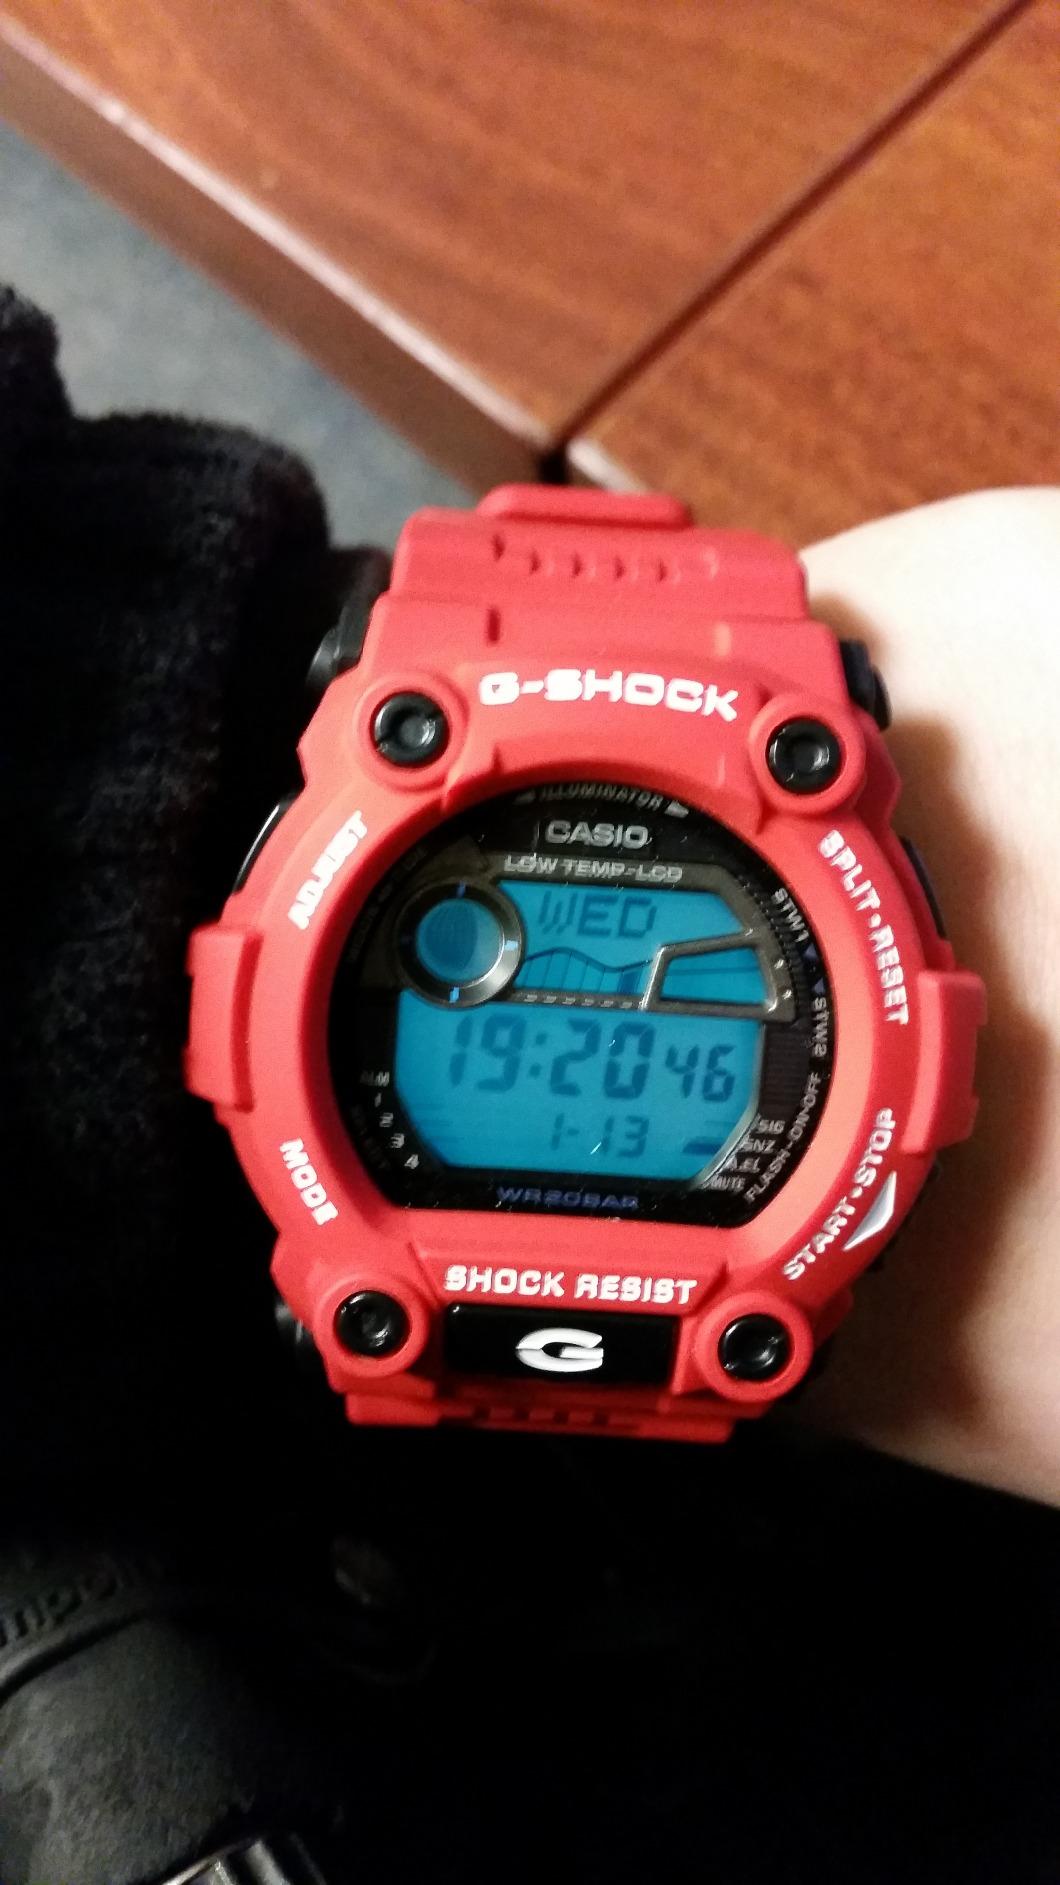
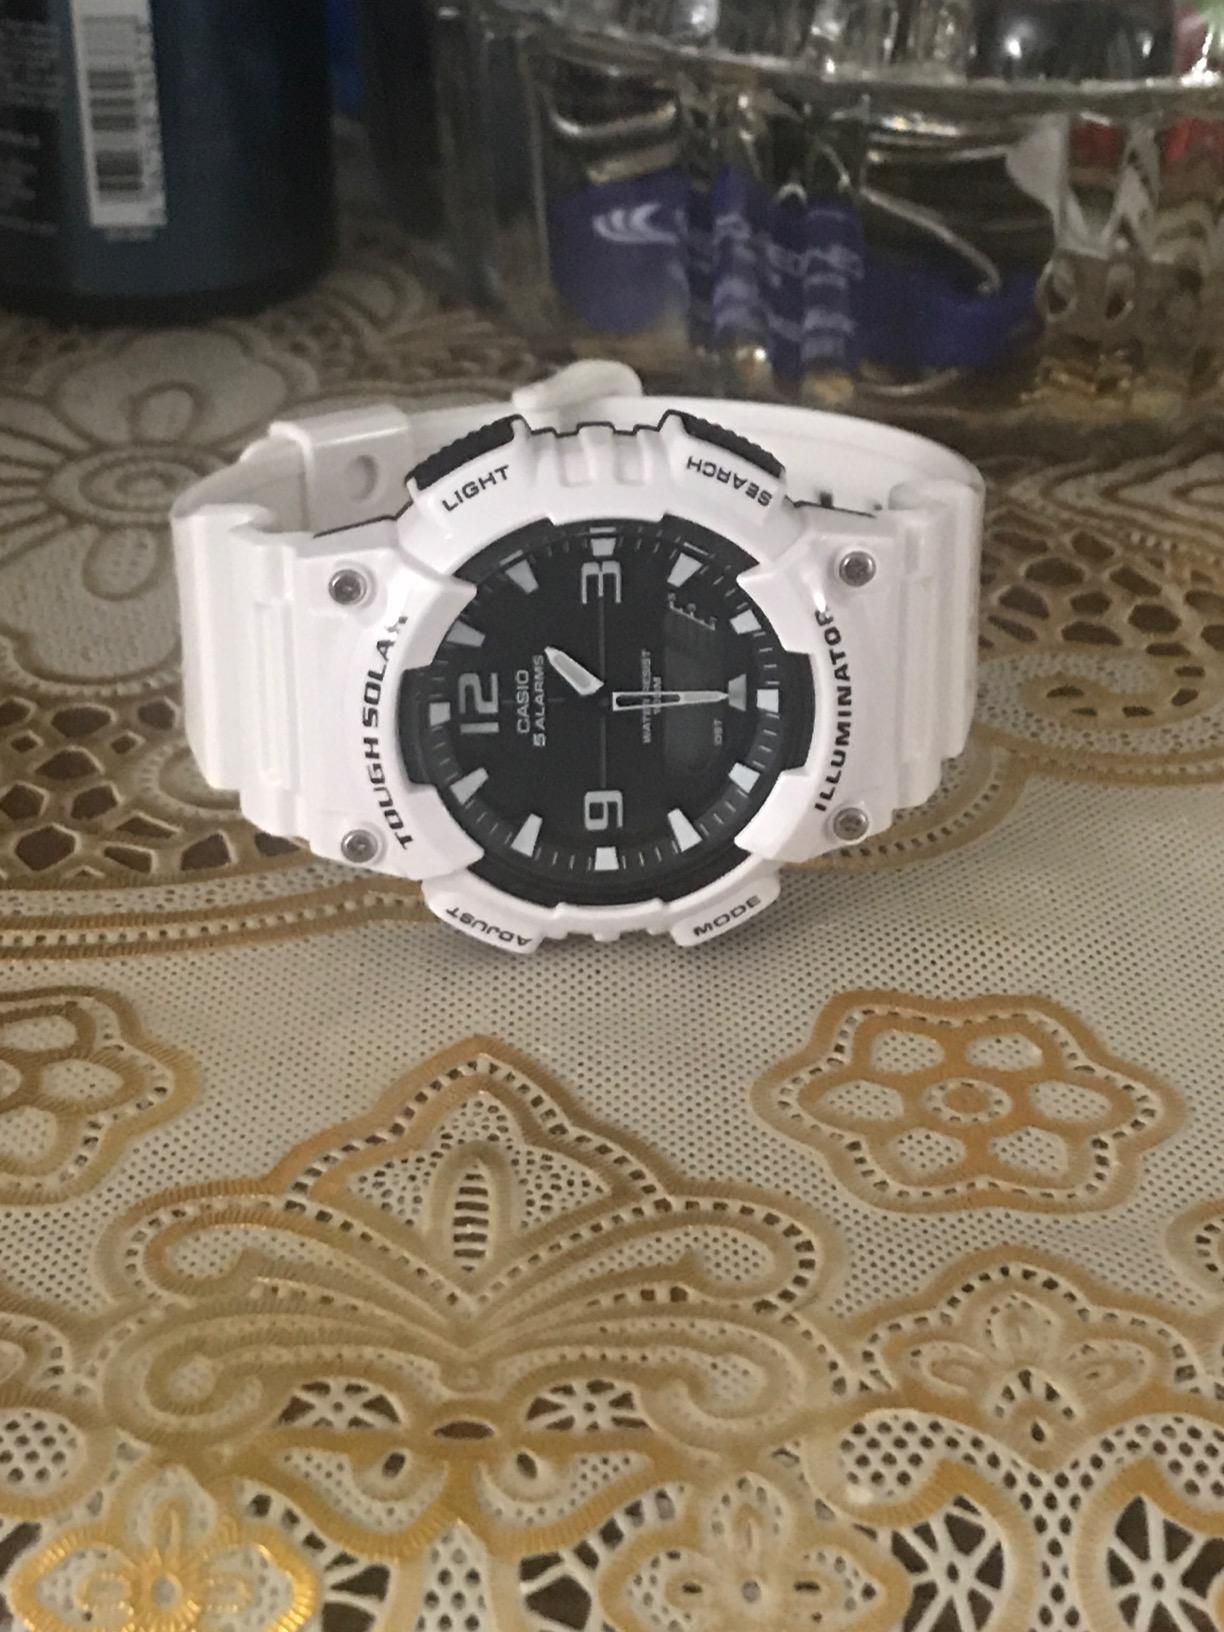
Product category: accessories_watch
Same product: no